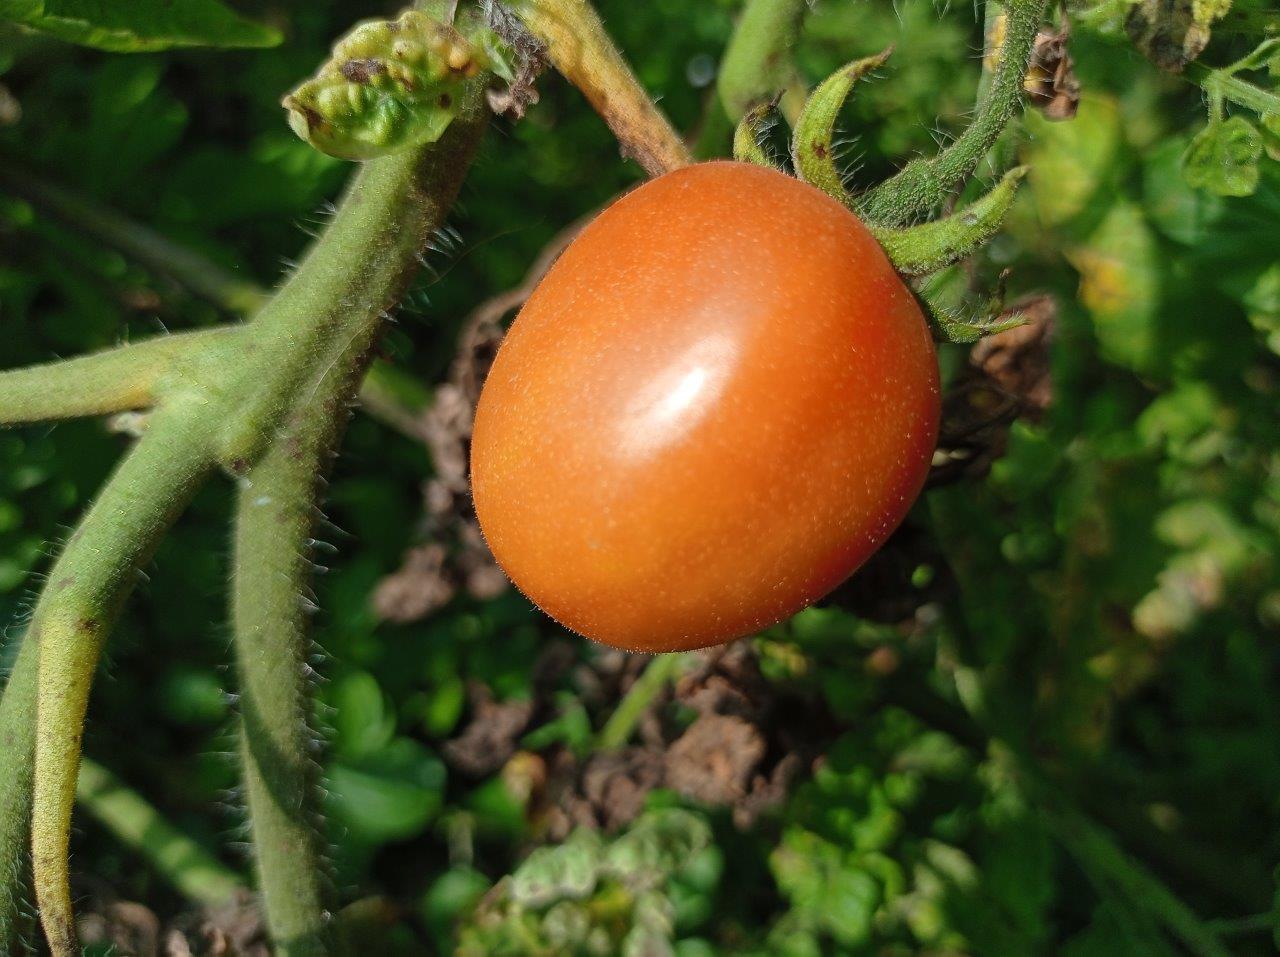
Maturity: Mature